Petroleum Revolution

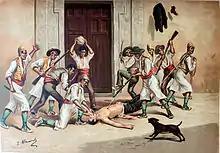
Death of Agustí Albors, the mayor of Alcoy

The Petroleum Revolution (Valencian: "La Revolució del Petroli") was a libertarian and syndicalist leaning workers' revolution that took place in Alcoy, Alicante, Spain in 1873. The event derives its name from the petroleum-soaked torches carried by revolting workers. During those days, according to chroniclers, the city stank of petroleum.